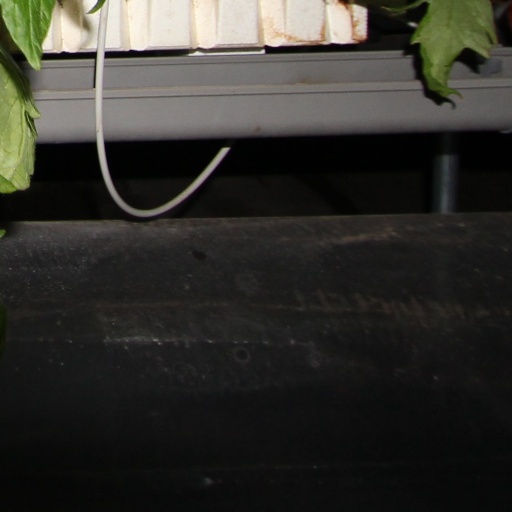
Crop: tomato